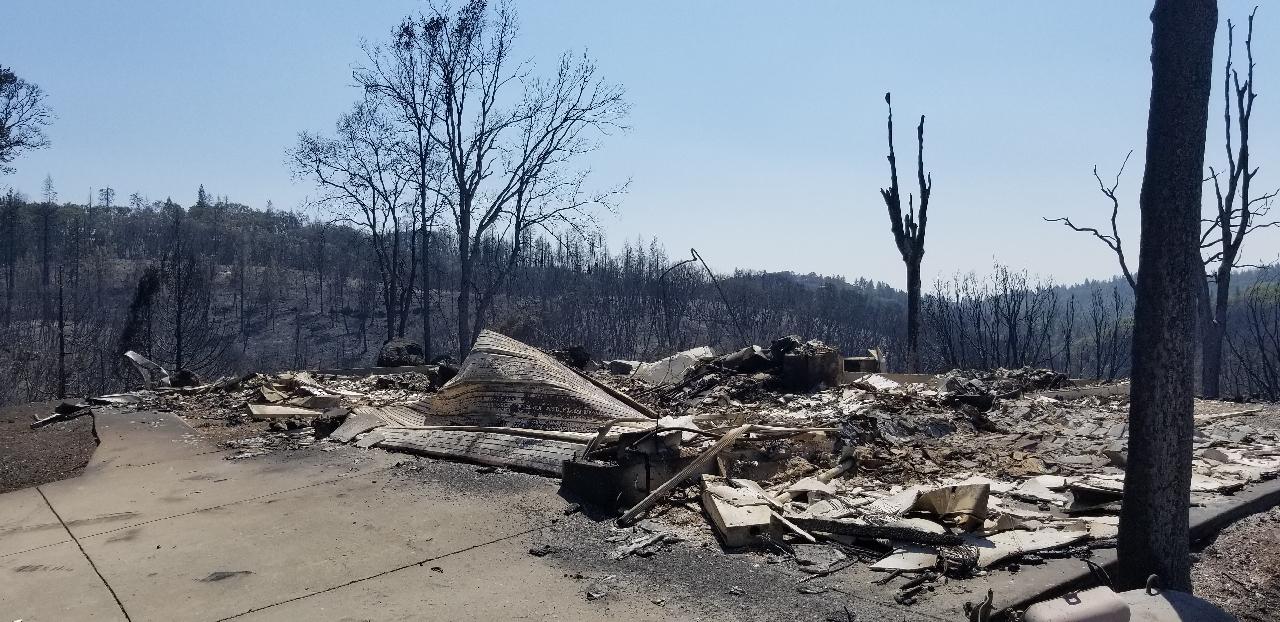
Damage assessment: destroyed